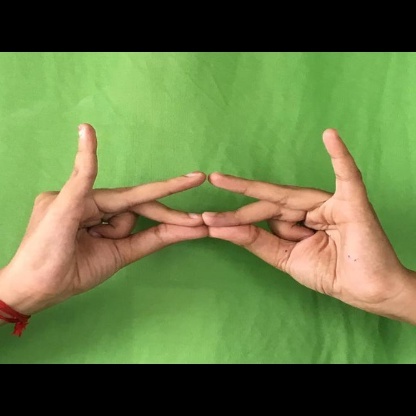
Mudra: Sakata